197th Rifle Division

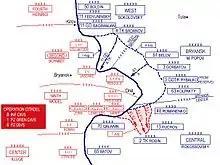
Map of Operation Kutuzov. Note position of 11th Army.

This operation began on the same date, but 11th Army was still far to the rear. On July 14 it came under command of Lt. Gen. I. I. Fedyuninskii. In six days the Army mostly completed a 160km approach march, until by 1100 hours on July 20 its lead elements took up a jumping-off position from Chishche to Moilovo, then southeast along the Resseta River to the crossing at Ktsyn. It was to be committed from the march on the right flank of 11th Guards Army in order to cover that flank and reduce its front. In fact only four of the Army's eight divisions reached this line, with the remainder, including the 197th, trailing behind, Due to a shortage of transport its artillery was carrying less than 0.7 of a combat load of ammunition. The infantry was worn out by a lengthy march along bad roads washed out by rain. The artillery became stretched out and the support elements fell behind. There was no time for carrying out additional reconnaissance, registering artillery, putting units in order, or bring up stragglers.